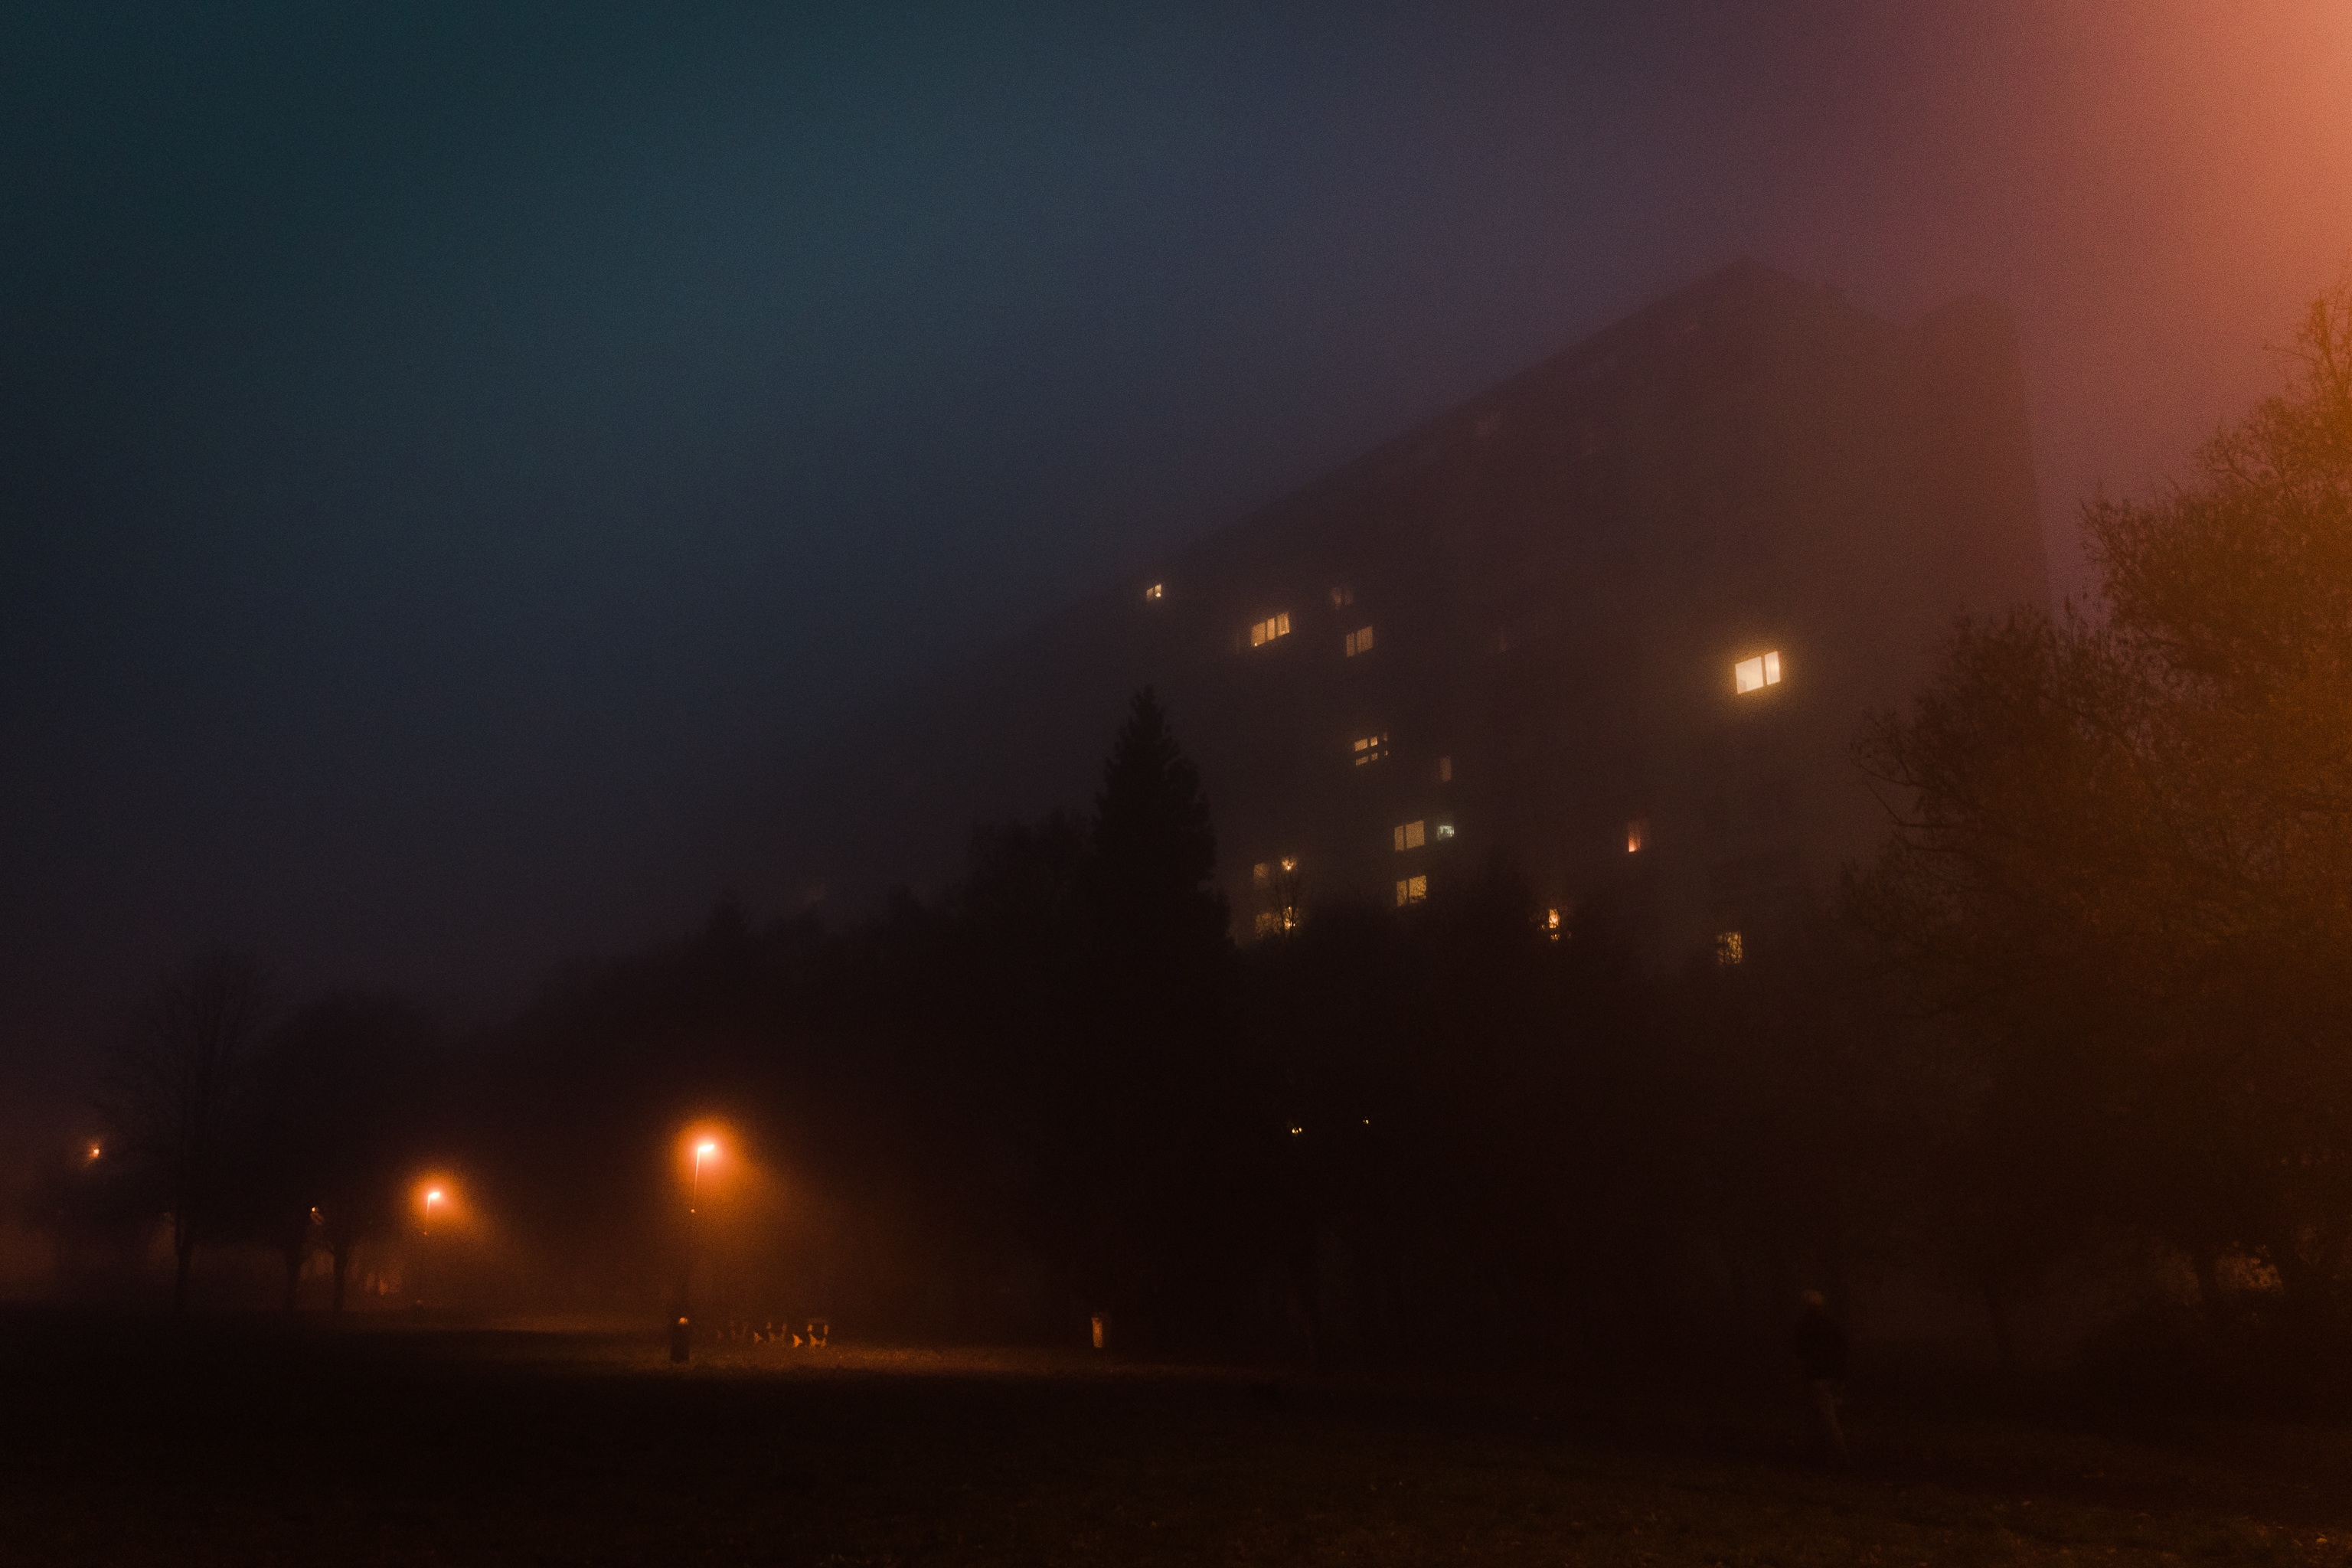
light, fog, sunrise, mist, night, sunlight, morning, dawn, atmosphere, dusk, evening, weather, darkness, atmospheric phenomenon, atmosphere of earth